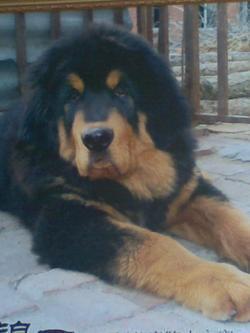
Tibetan_mastiff